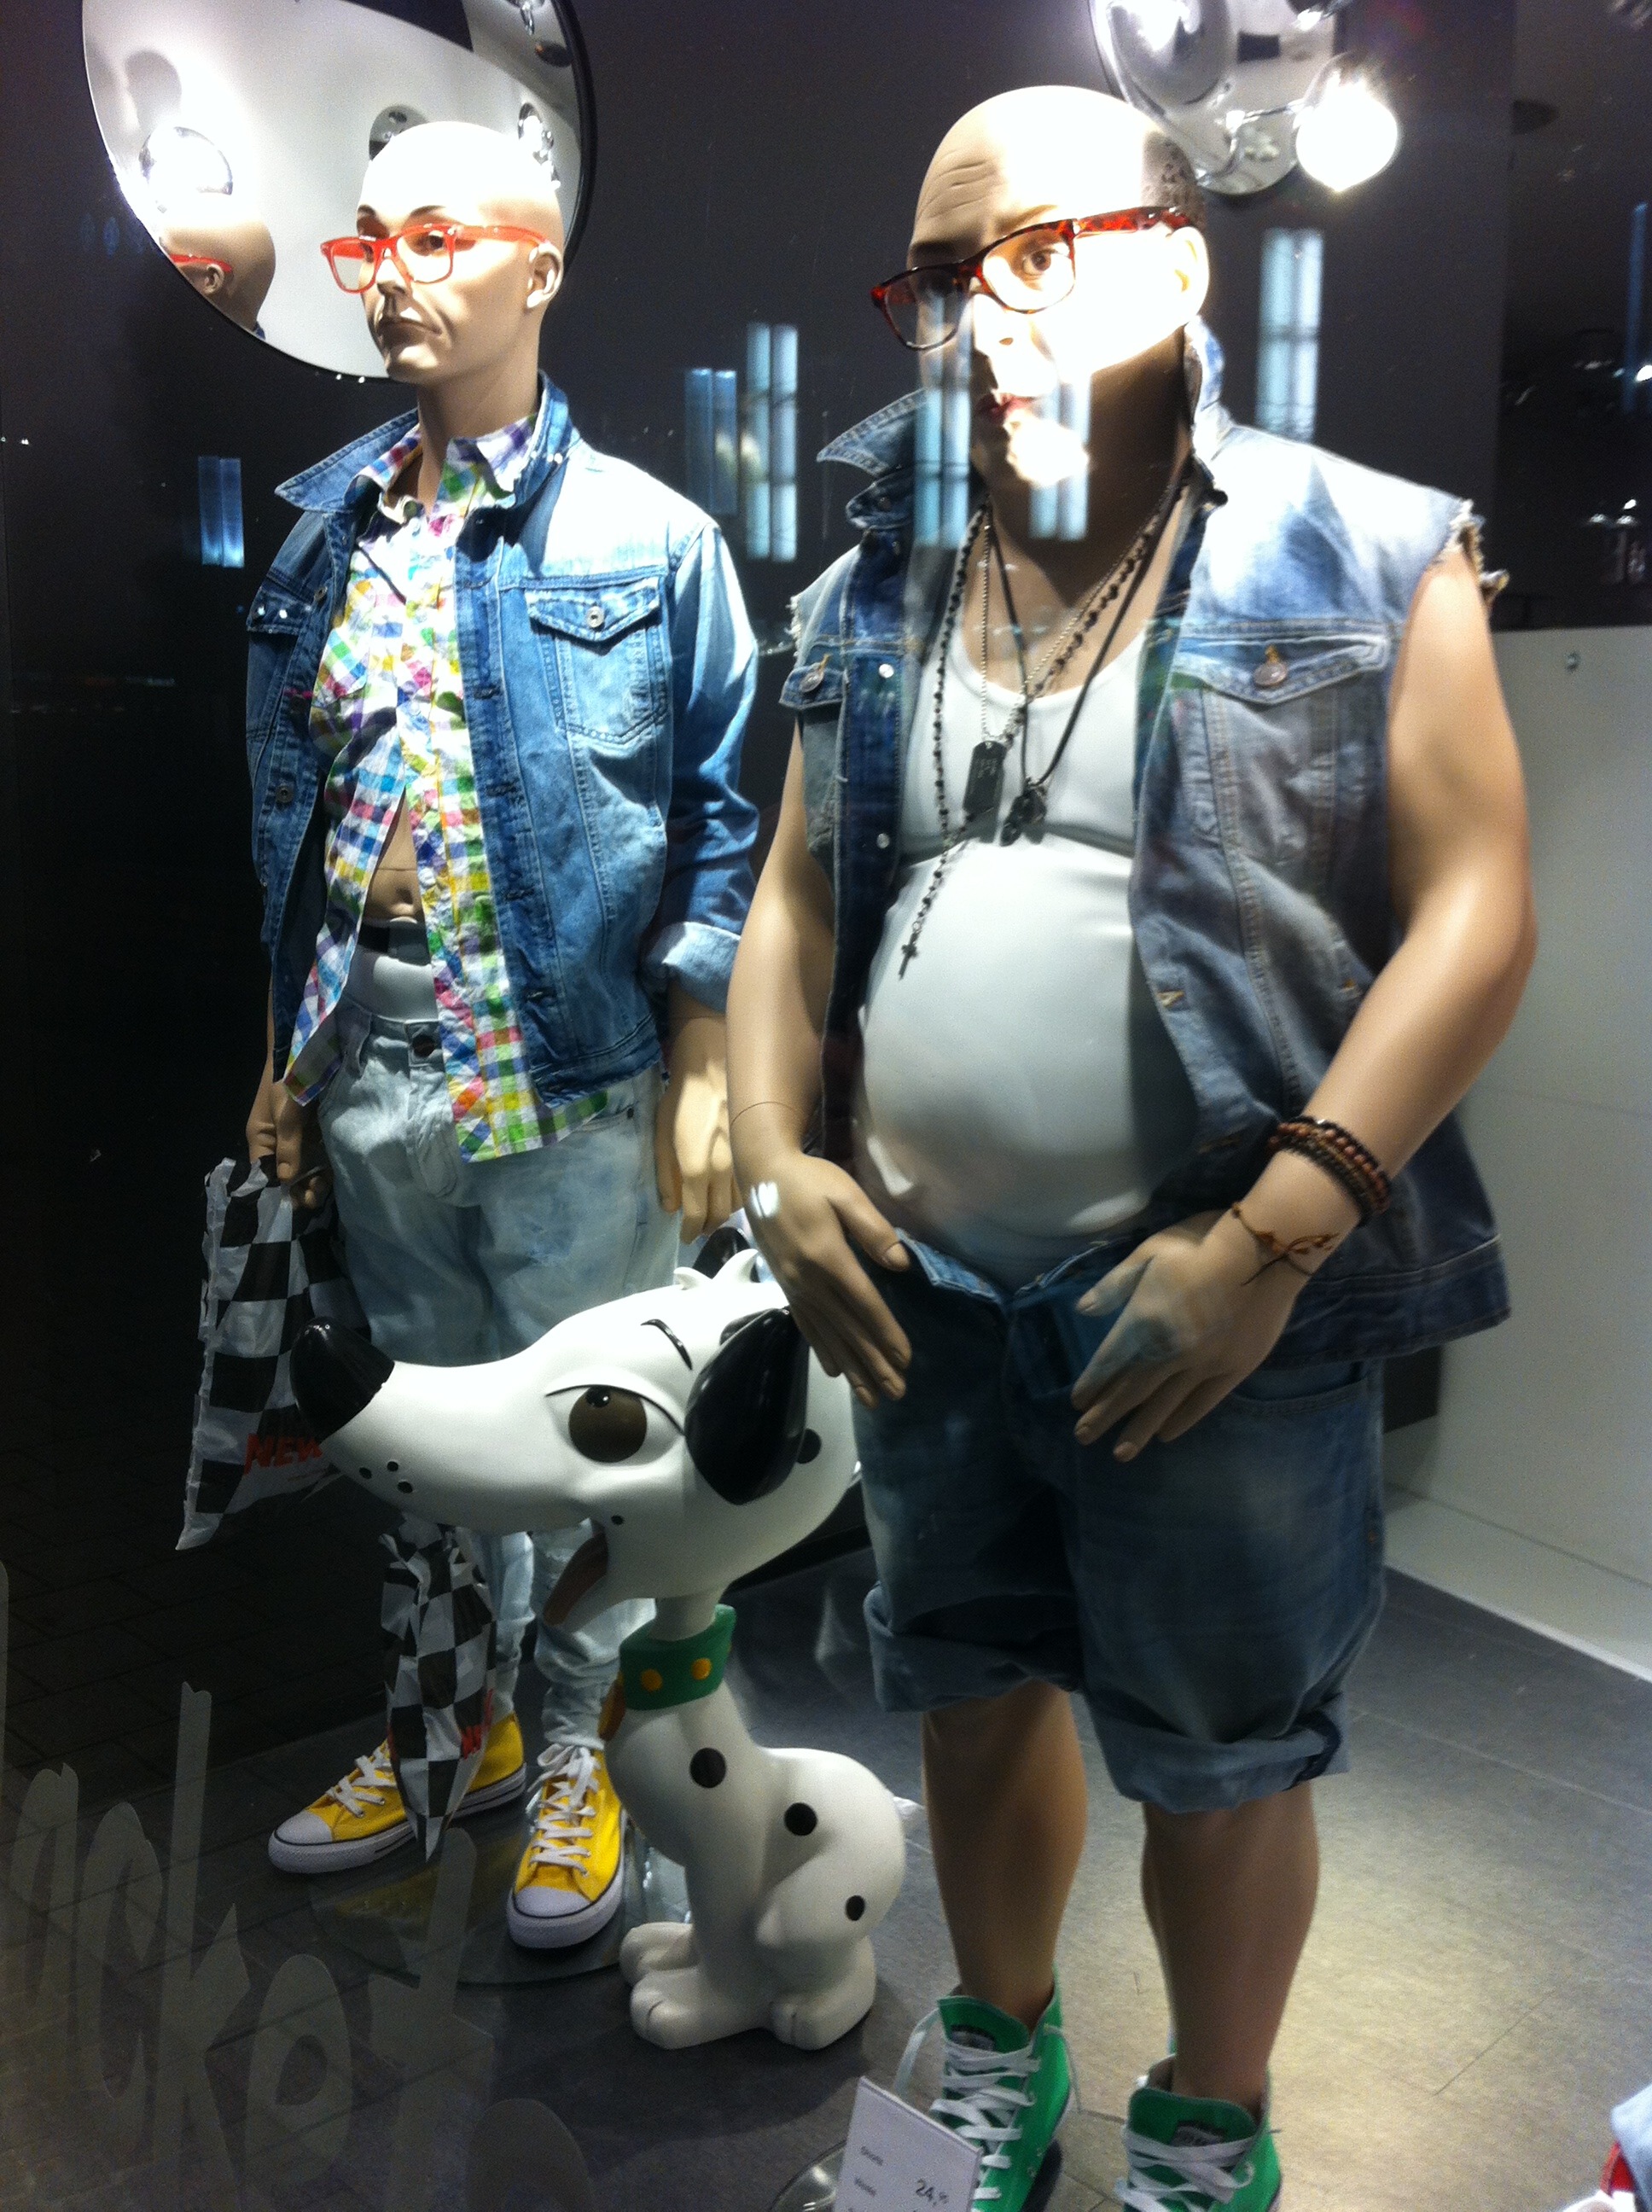
window, evening, consumption, clothing, shopping, toy, shirt, shorts, sneakers, dolls, funny, belly, chubby, nerds, action figure, costume, thick, comics, vest, mannequins, department stores